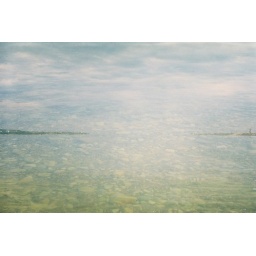
rocks in the sky